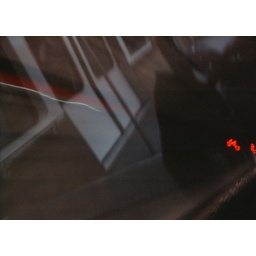
Reflection from the front window of an automated people mover (APM) train in Hartsfield-Jackson Atlanta International Airport.